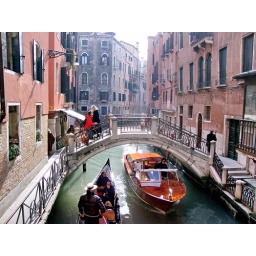
Busy with city traffic... In Venice you can travel only by water transport. That boat is a taxi...;-))